Aviamilano Nibbio

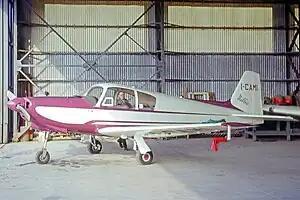
F.14 Nibbio at Varese Airport Italy in 1965

The Aviamilano F.14 Nibbio (as in the bird) is a four-seat, single engine cabin monoplane built in Italy in the late 1950s. Only ten production aircraft were completed.